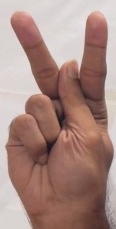
ASL sign: K